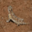
Label: lizard